Ojiya Station

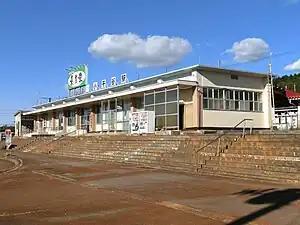
Ojiya Station in October 2012

is a railway station on the Jōetsu Line in the city of Ojiya, Niigata, Japan, operated by the East Japan Railway Company (JR East).